Mingma Sherpa

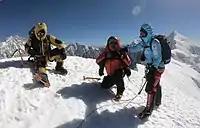
(From left to right) Tenjing Sherpa, Mingma Sherpa and Sophie Lavaud on the summit of Kyungya Ri 2 peak

In 2020 - Dec 11, Mingma Sherpa along with Swiss Climber , Dawa Sangay and Tenjing Sherpa made first ever summit of Kyungya Ri 2 peak (6506m) located in Langtang Valley.